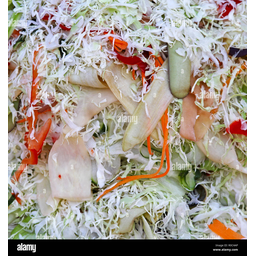
Label: generalcompost